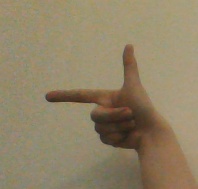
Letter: yaa